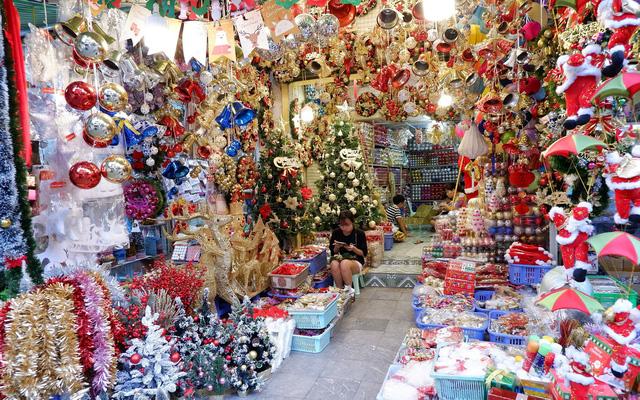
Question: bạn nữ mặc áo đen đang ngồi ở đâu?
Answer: ở trong cửa tiệm bán đồ trang trí noel